G. E. Lowman

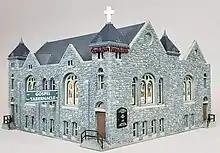
The Baltimore Gospel Tabernacle, as it appeared in the 1930s (HO scale model)

In addition to his writings and weekly ministry at the Tabernacle, Lowman conducted crusades in various cities, at such venues as Pittsburgh's 2,500–seat Soldiers and Sailors Memorial Hall. Outdoor rallies were sometimes held, such as an August 16, 1936, camp meeting at Fairmount Park in Red Lion, Pennsylvania, which attracted a crowd of 4,000 persons. They heard the Tabernacle's 36-voice choir and 18-piece band, along with an "inspiring sermon", the "York Gazette and Daily" reported. Another Red Lion gathering at Fairmount Park was held the following Labor Day weekend. The following March, he held meetings at the auditorium of William Penn Senior High School in York, Pennsylvania, attended by 1,600 people. Describing it as an "old fashioned spiritual revival", the "York Gazette and Daily" reported that there were "many conversions" among those listening to his sermon, "America Awake", which called on his listeners to "pay less attention to the material side of life ... that one thing is needful — that needful thing being Christ". In November, 1937, the York School District refused to rent the school's auditorium for another evangelistic meeting, claiming that they were for-profit. Lowman's attorney, McKeldin, denied the allegation and cited community leaders in Baltimore who endorsed Lowman's ministry, quoting an Orphans Court judge who commended the "very splendid work he is doing among our people". Lowman was an early proponent of racial harmony during the segregation era, making several speaking appearances in the 1930s at the church of Elder Michaux, a popular African American minister in Washington, D. C.